Modern Love (1929 film)

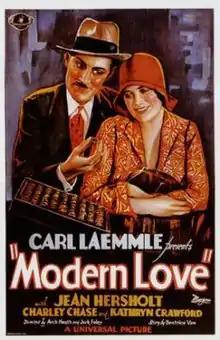
Theatrical release poster

Modern Love is a 1929 American sound part-talkie comedy film directed by Arch Heath and written by Albert DeMond and Beatrice Van. In addition to sequences with audible dialogue or talking sequences, the film features a synchronized musical score and sound effects along with English intertitles. The soundtrack was recorded using the Western Electric sound-on-film system. The film stars Charley Chase, Kathryn Crawford, Jean Hersholt, Edward Martindel, Anita Garvin and Betty Montgomery. The film was released on July 21, 1929, by Universal Pictures.